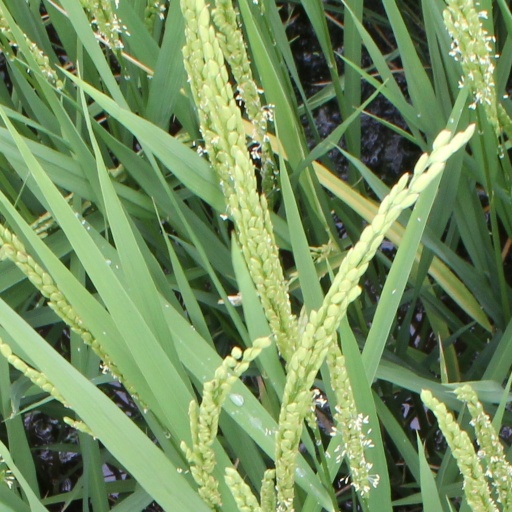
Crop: rice